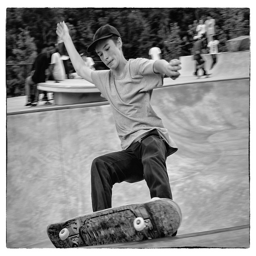
a male skateboarder in a white shirt is doing a trick
A person on a skateboard does a trick on a bowl.
A male skateboarder skate boarding in a skate board park.
A boy is on a skateboard by a wooden wall.
A photo of a young man doing a trick on a skateboard.